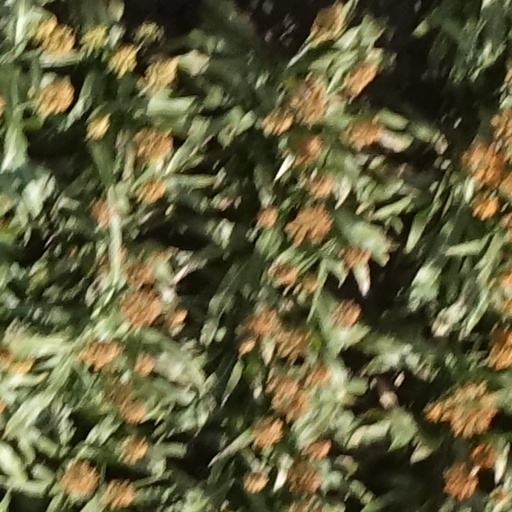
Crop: sorghum